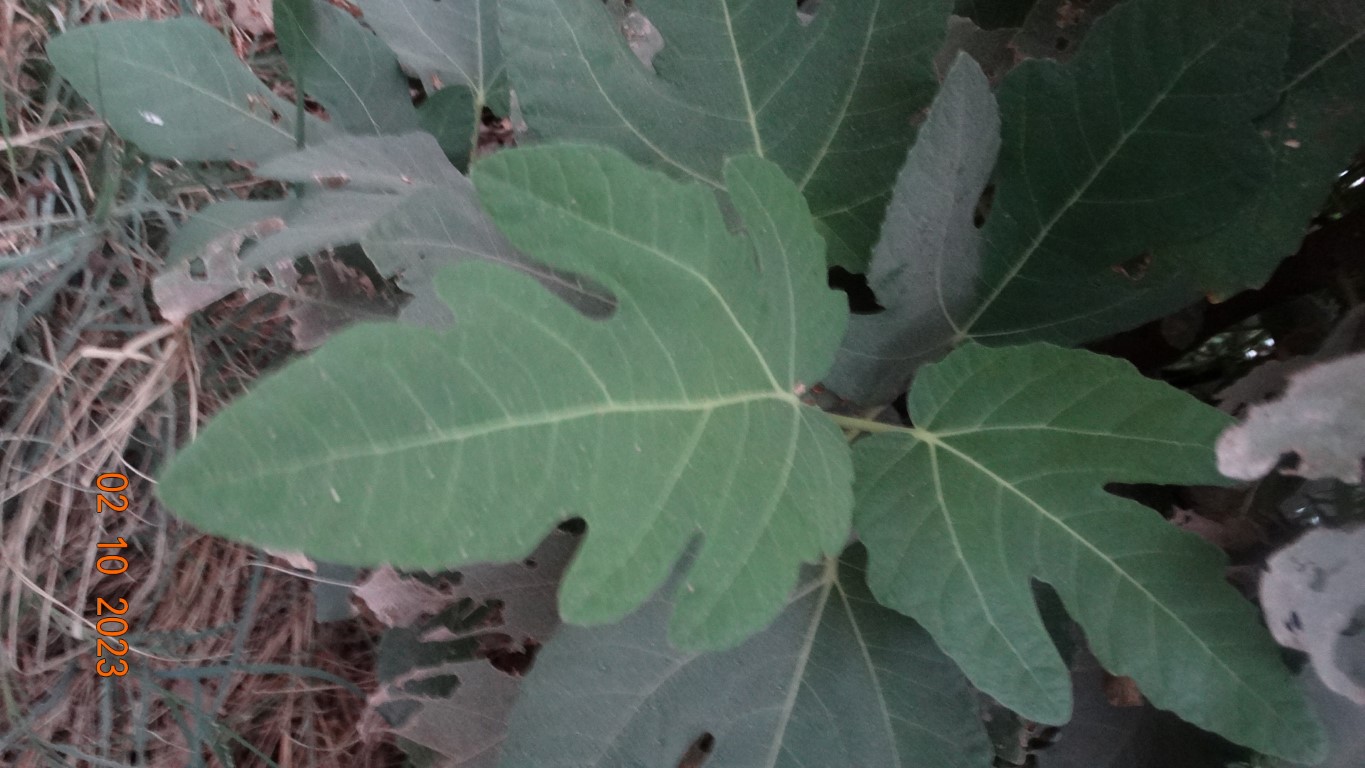
Label: healthy